Second Army Corps (Spanish–American War)

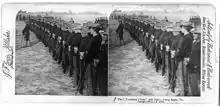
The President's own (8th Ohio), Camp Alger, Va.

Brigadier General John P. S. Gobin, U.S.V. took command on June 24, 1898.